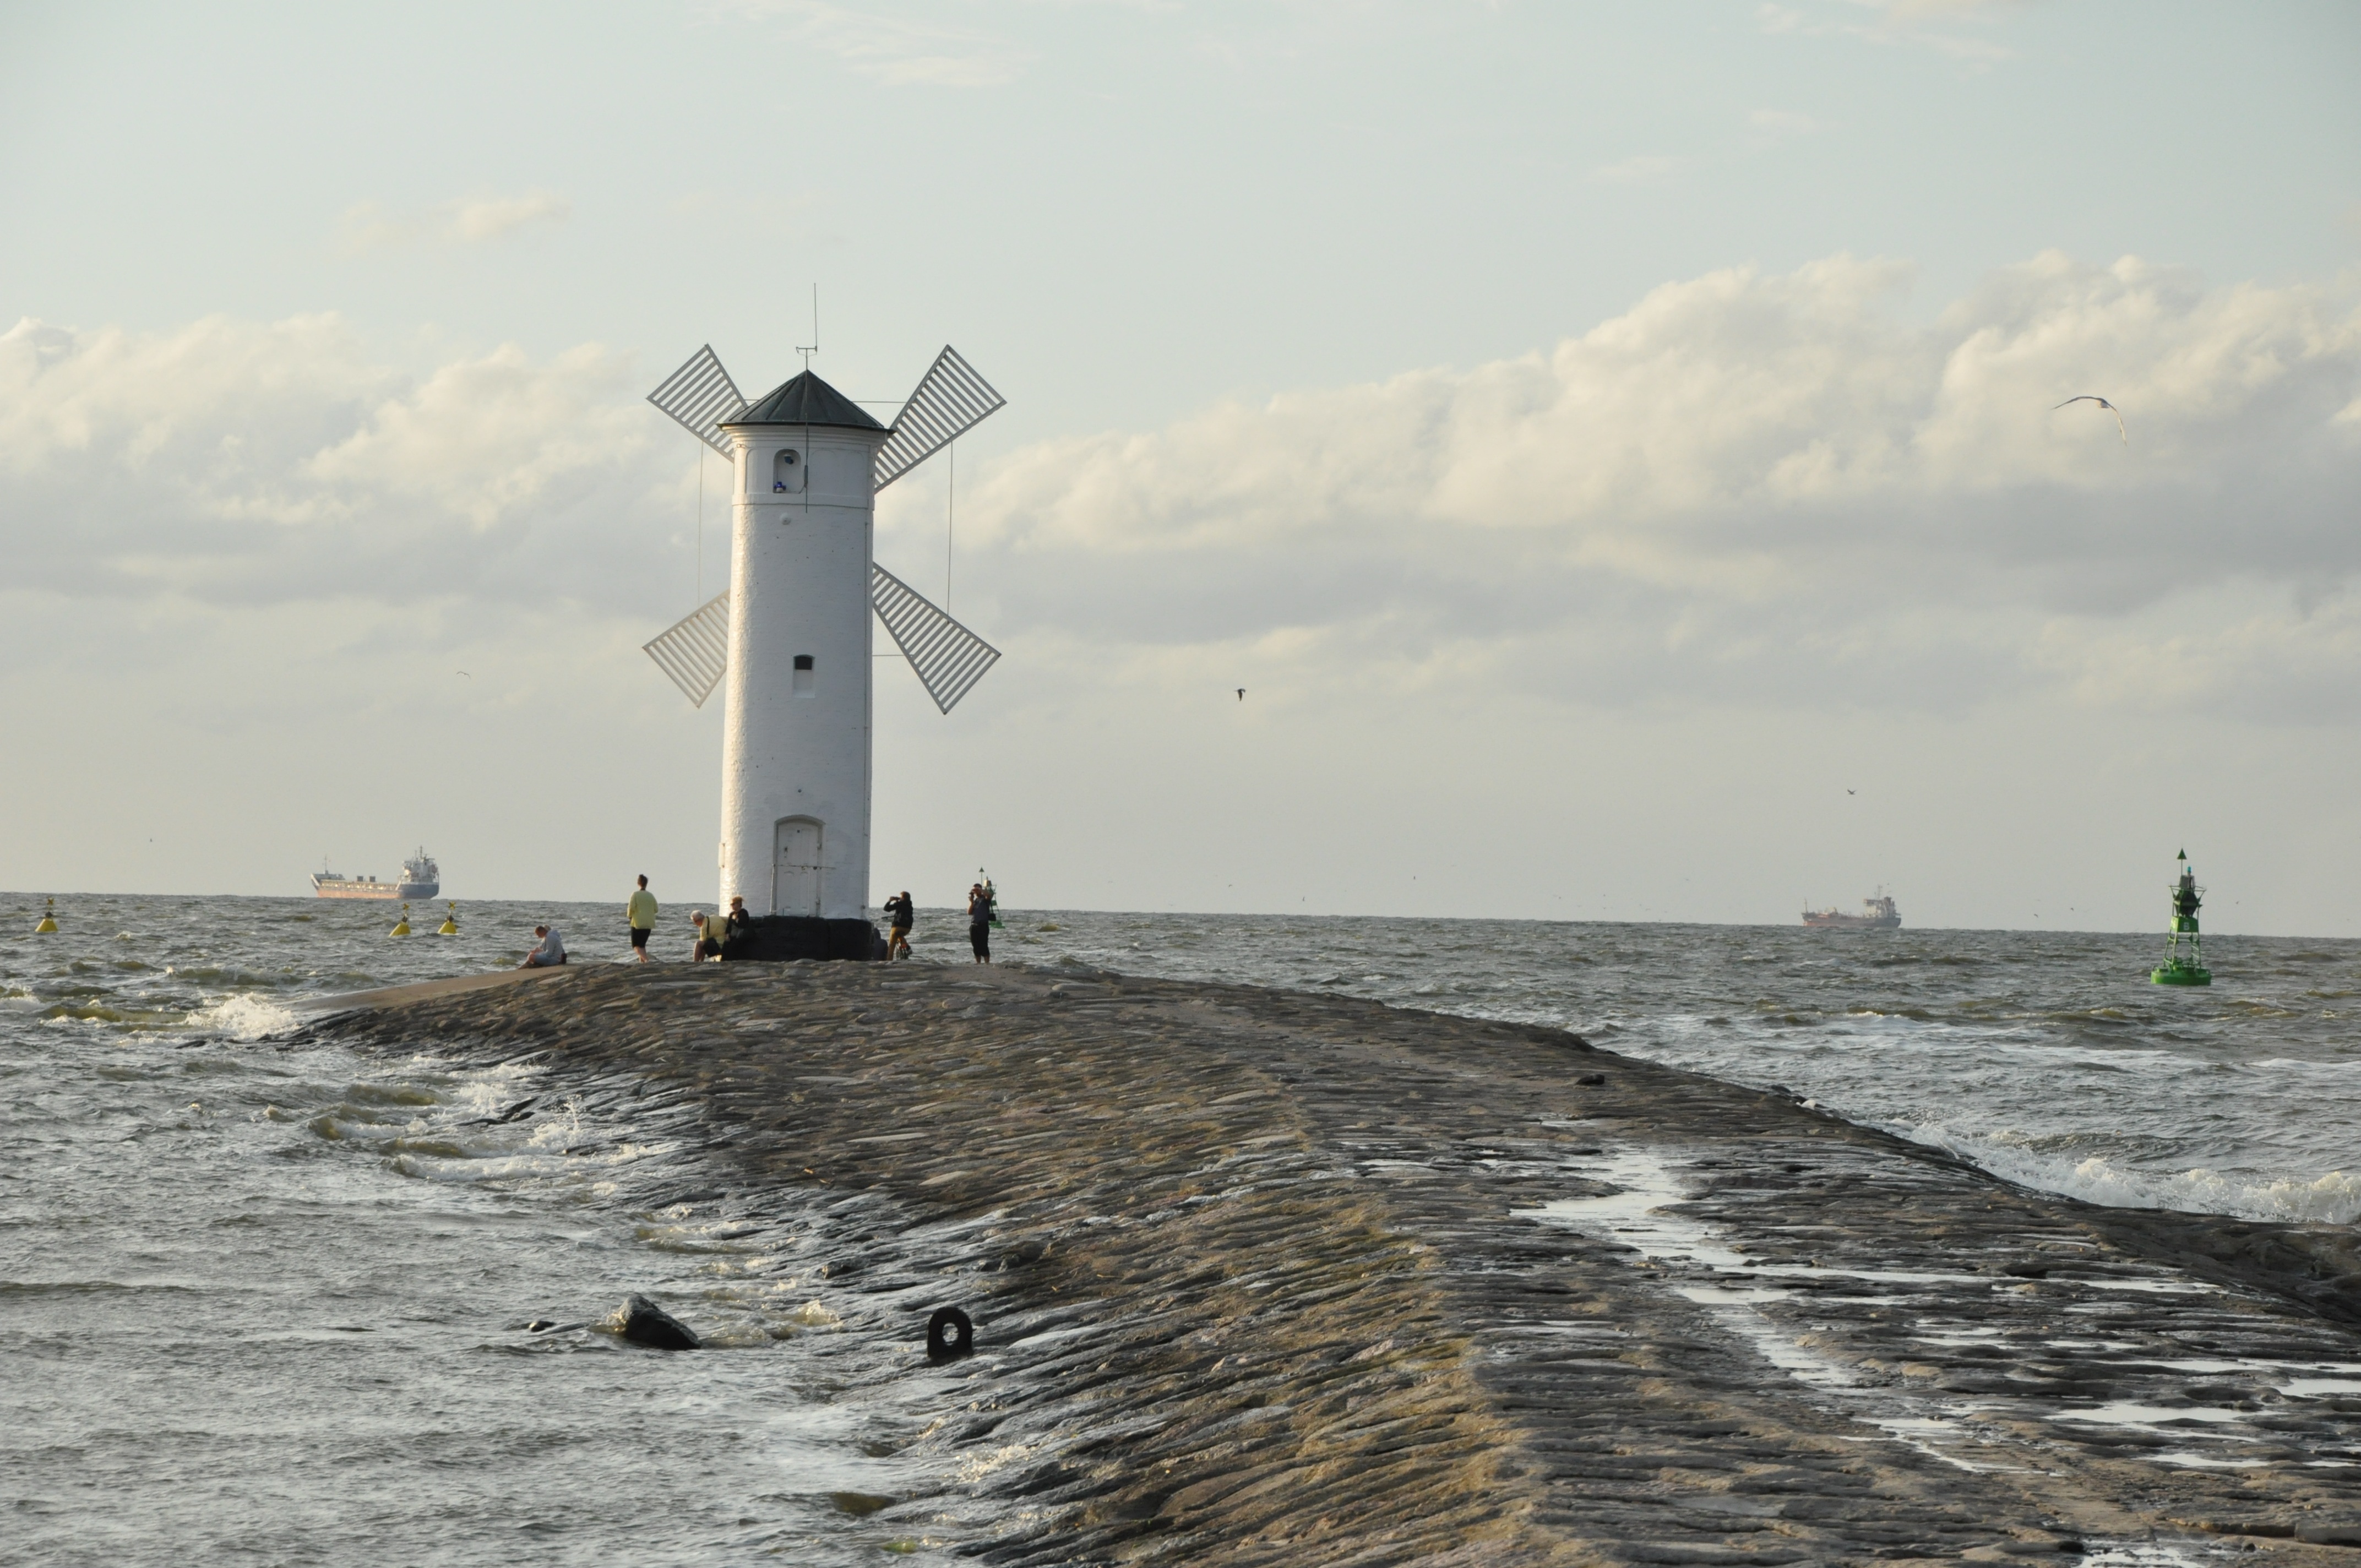
beach, landscape, sea, coast, ocean, lighthouse, shore, wave, windmill, wind, pier, cove, tower, bay, poland, navigation, breakwater, cape, the coast, the baltic sea, wind wave, the shaft